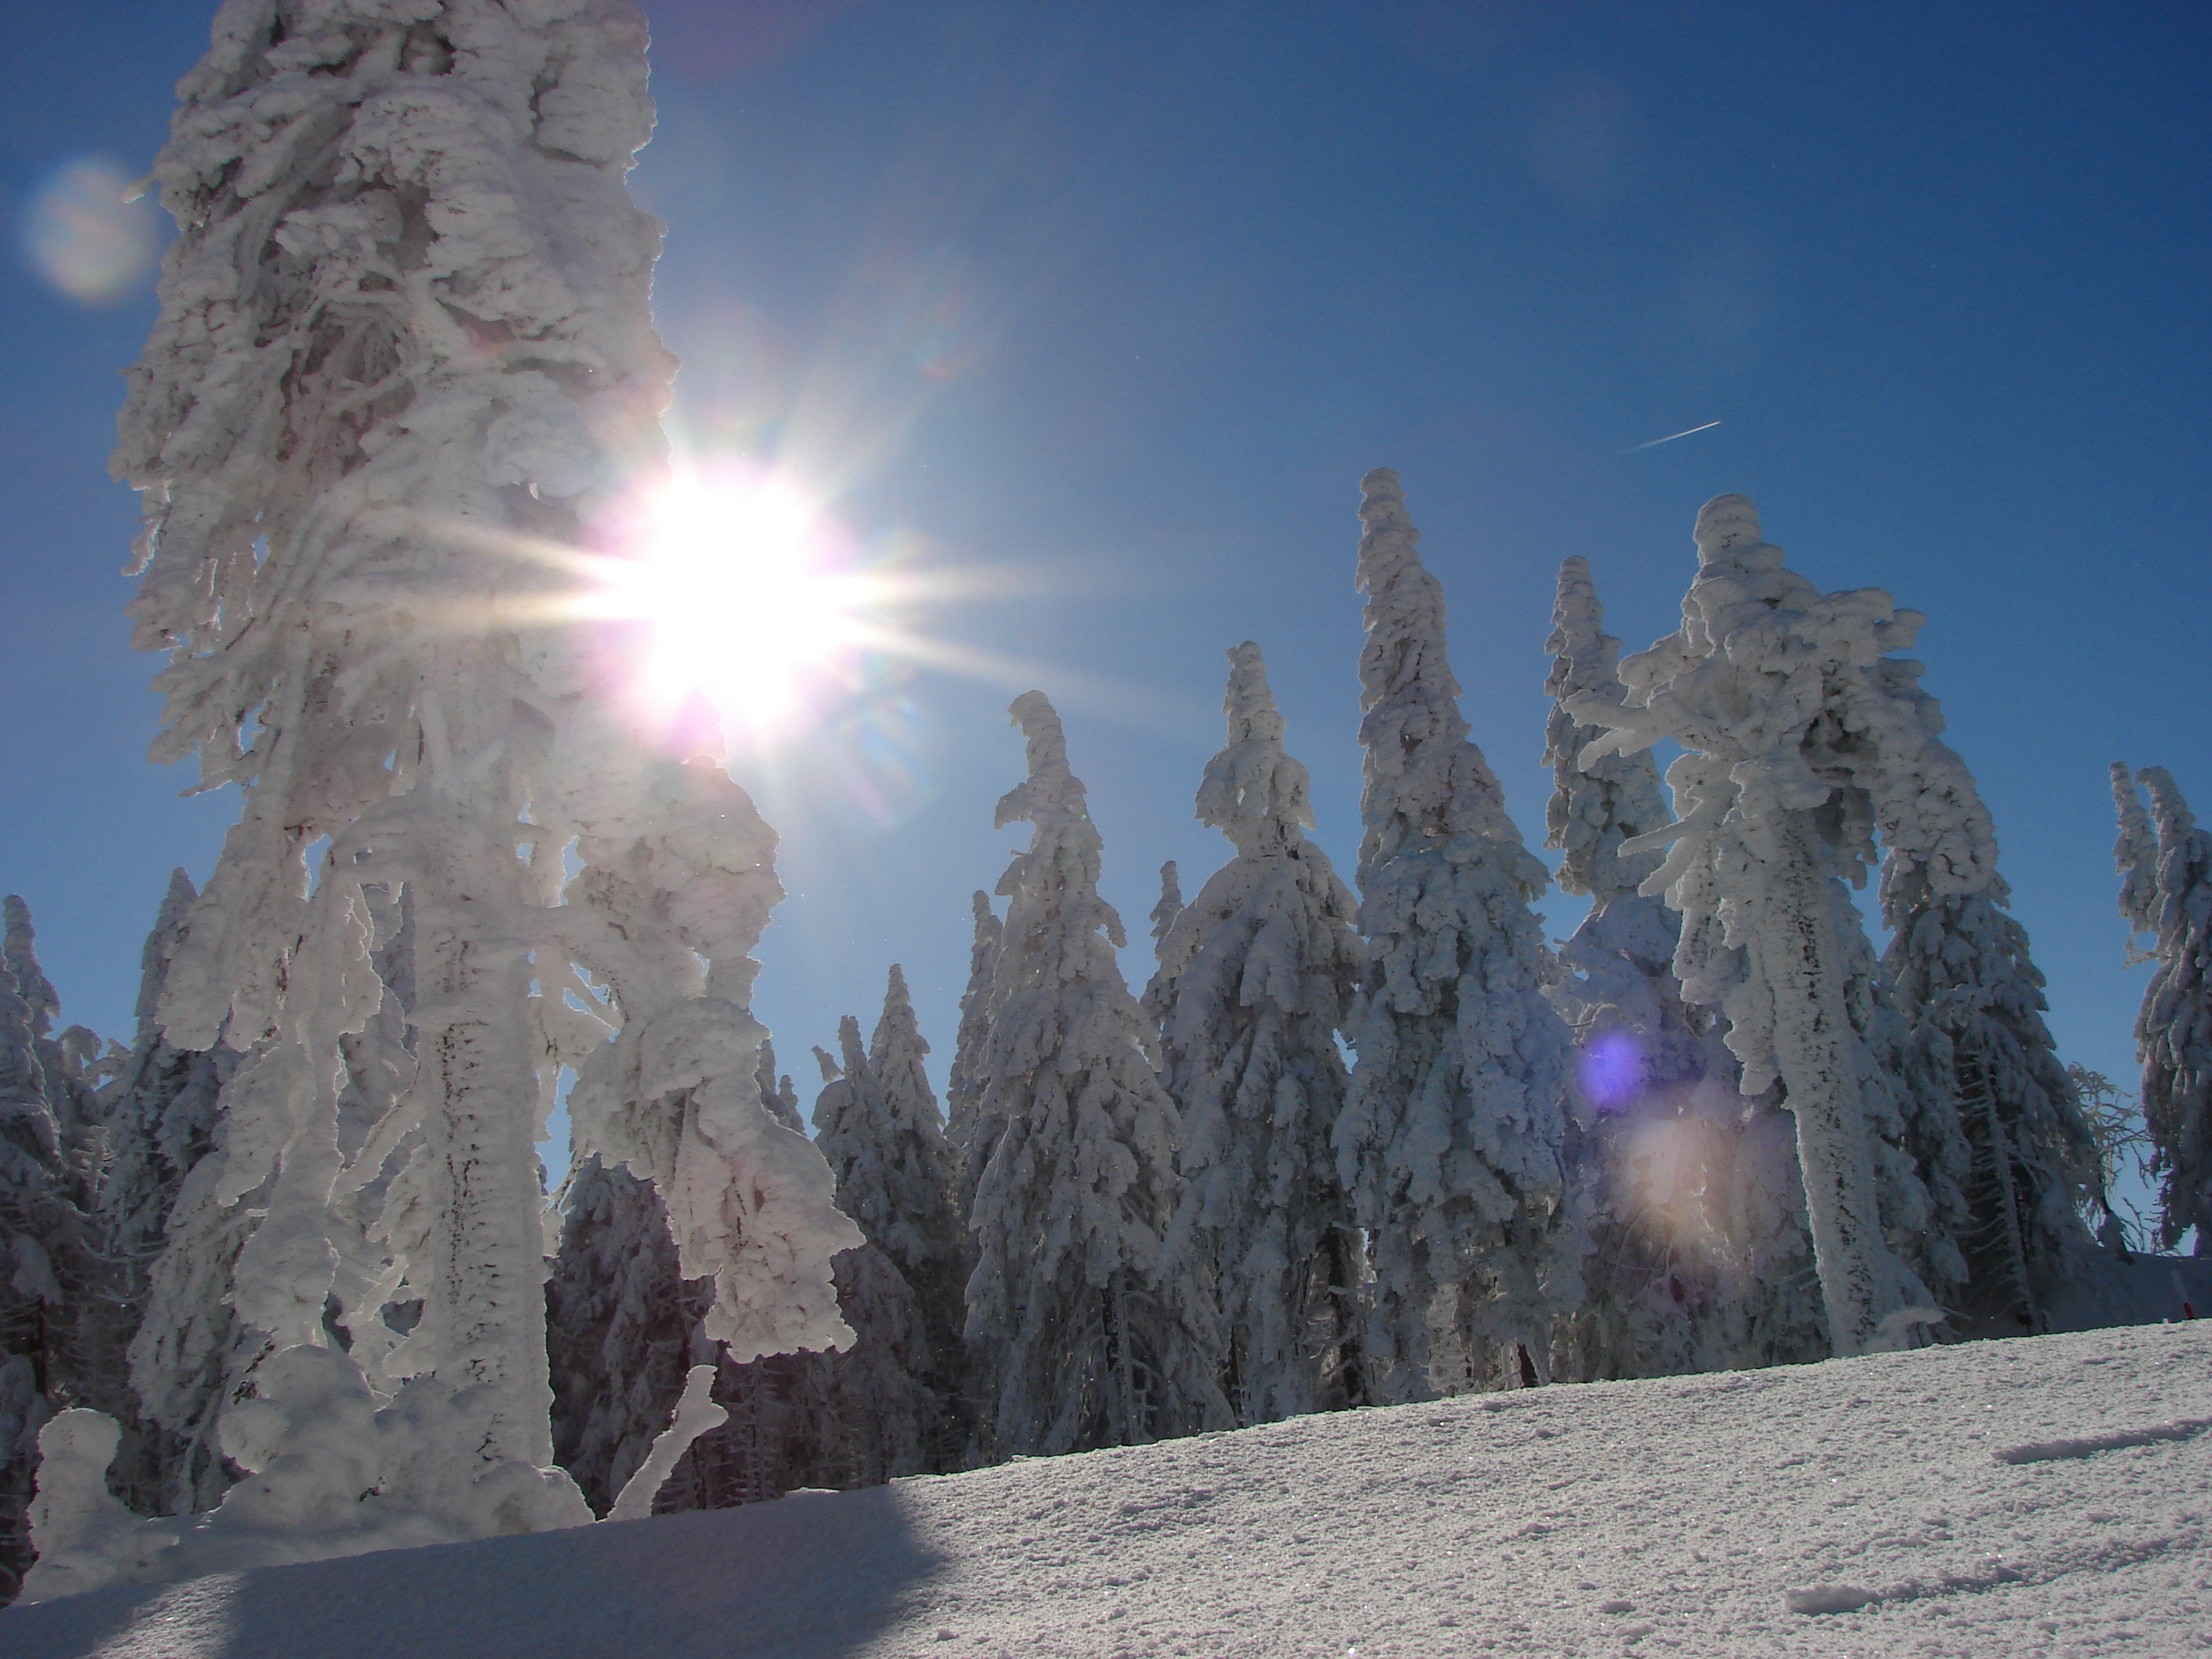
tree, nature, forest, mountain, snow, winter, sun, sunlight, mountain range, ice, weather, terrain, season, summit, screenshot, mountainous landforms, geological phenomenon